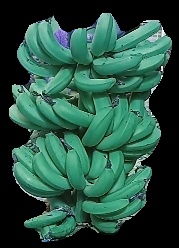
Variety: pachbale
Grade: grade3